Abscission

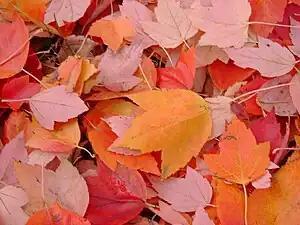
Leaf litter on the forest floor. Annual autumn leaf drop in temperate zones is caused by the abscission of the mature leaves from the growth season in response to the approach of cold winter weather.

Abscission is the shedding of various parts of an organism, such as a plant dropping a leaf, fruit, flower, or seed. In zoology, abscission is the intentional shedding of a body part, such as the shedding of a claw, husk, or the autotomy of a tail to evade a predator. In mycology, it is the liberation of a fungal spore. In cell biology, abscission refers to the separation of two daughter cells at the completion of cytokinesis.